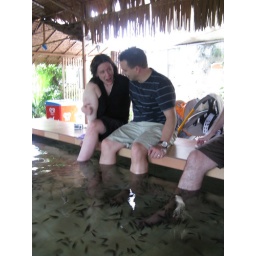
Emma's face was classic while she was trying to get her feet in the water with all the tickle-y, nibble-y fish.